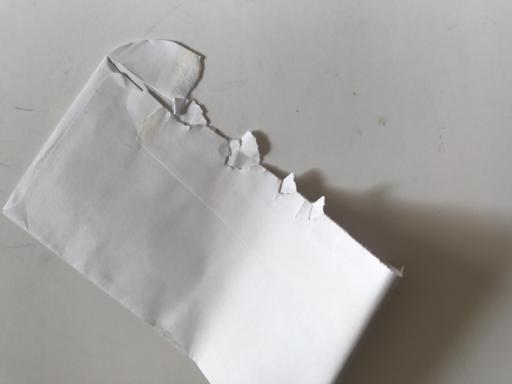
Waste category: paper